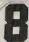
Number: 8